Houdilcourt

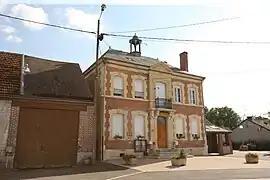
Town hall

Houdilcourt is a commune in the Ardennes department and Grand Est region of north-eastern France.